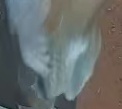
Face region: mouth_nostrils (mouth_chin_nostrils_and_profile)
Pain indicator: not_present